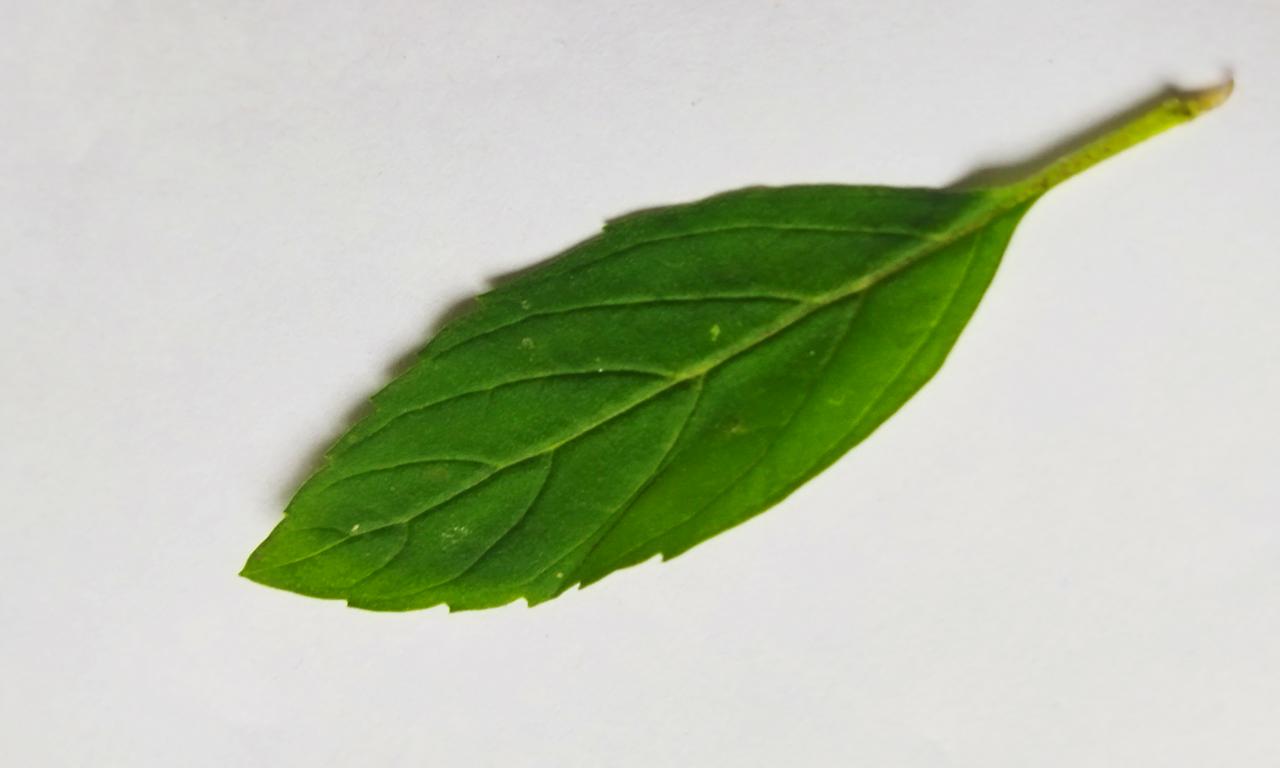
Label: Fresh